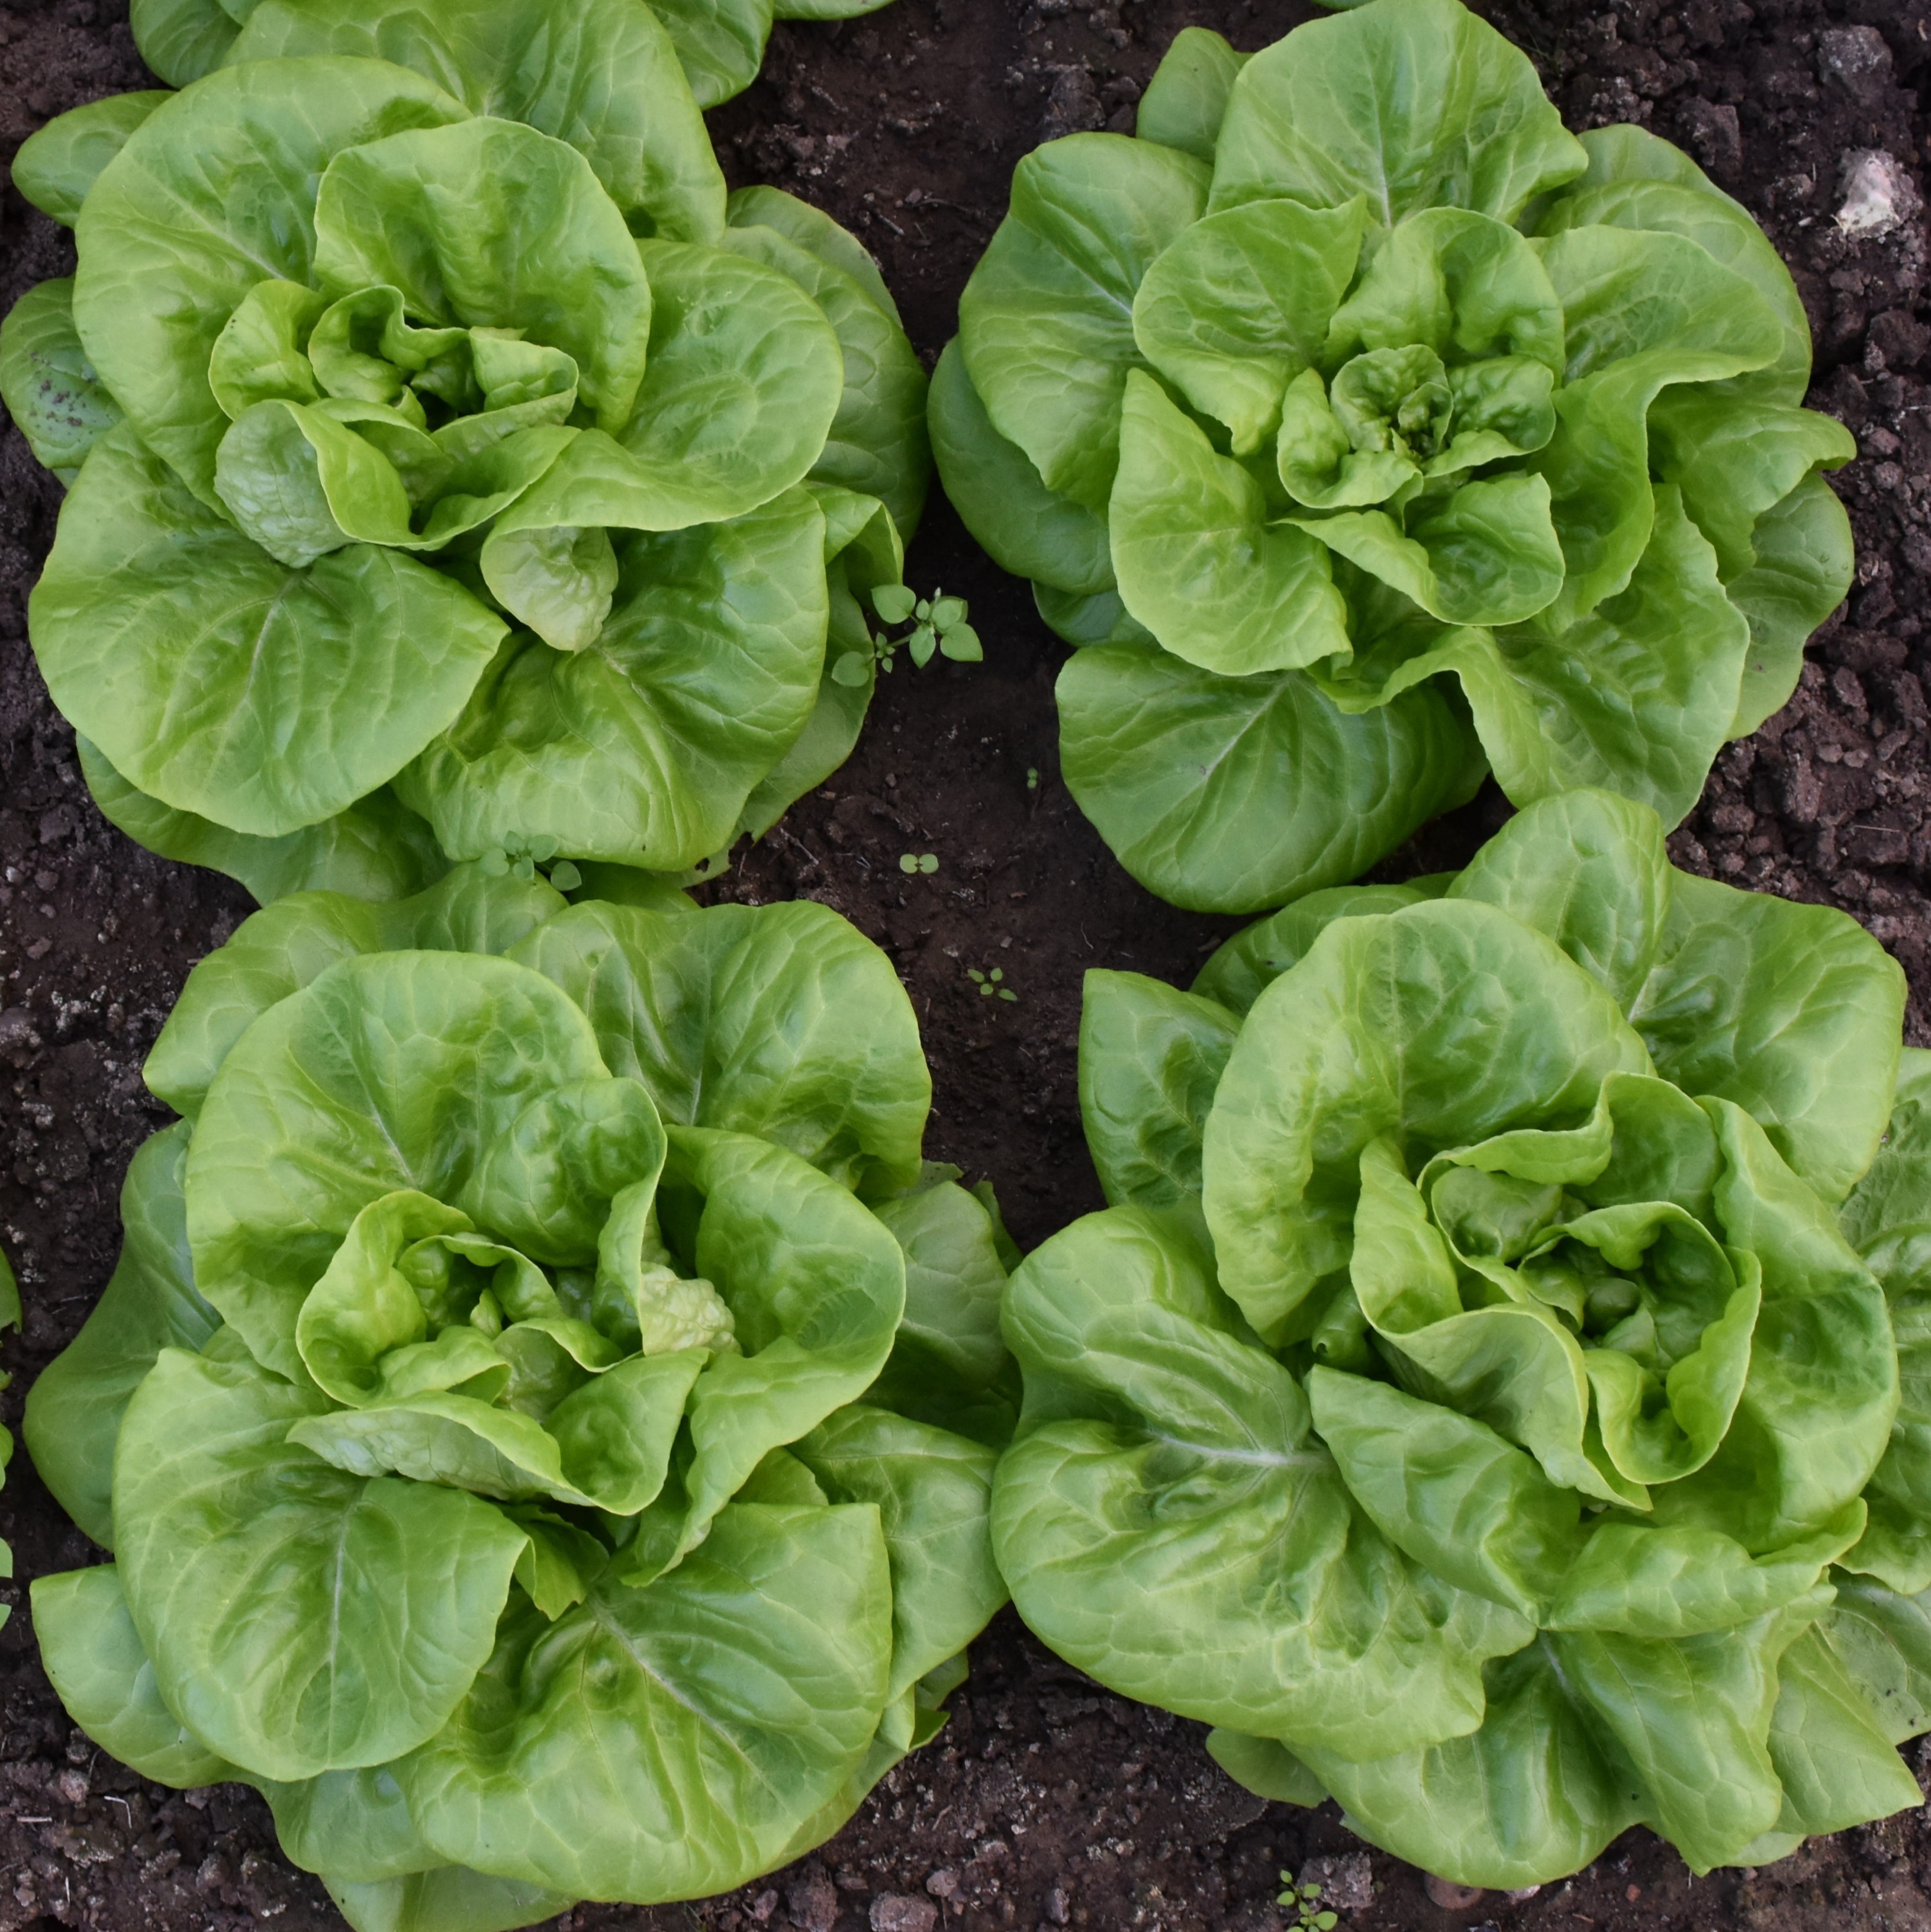
food, salad, green, produce, vegetable, lettuce, collard greens, power supply, chard, annual plant, leaf vegetable, choy sum, komatsuna, malabar spinach